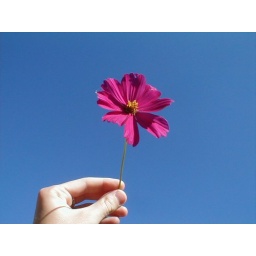
pink flower against sky